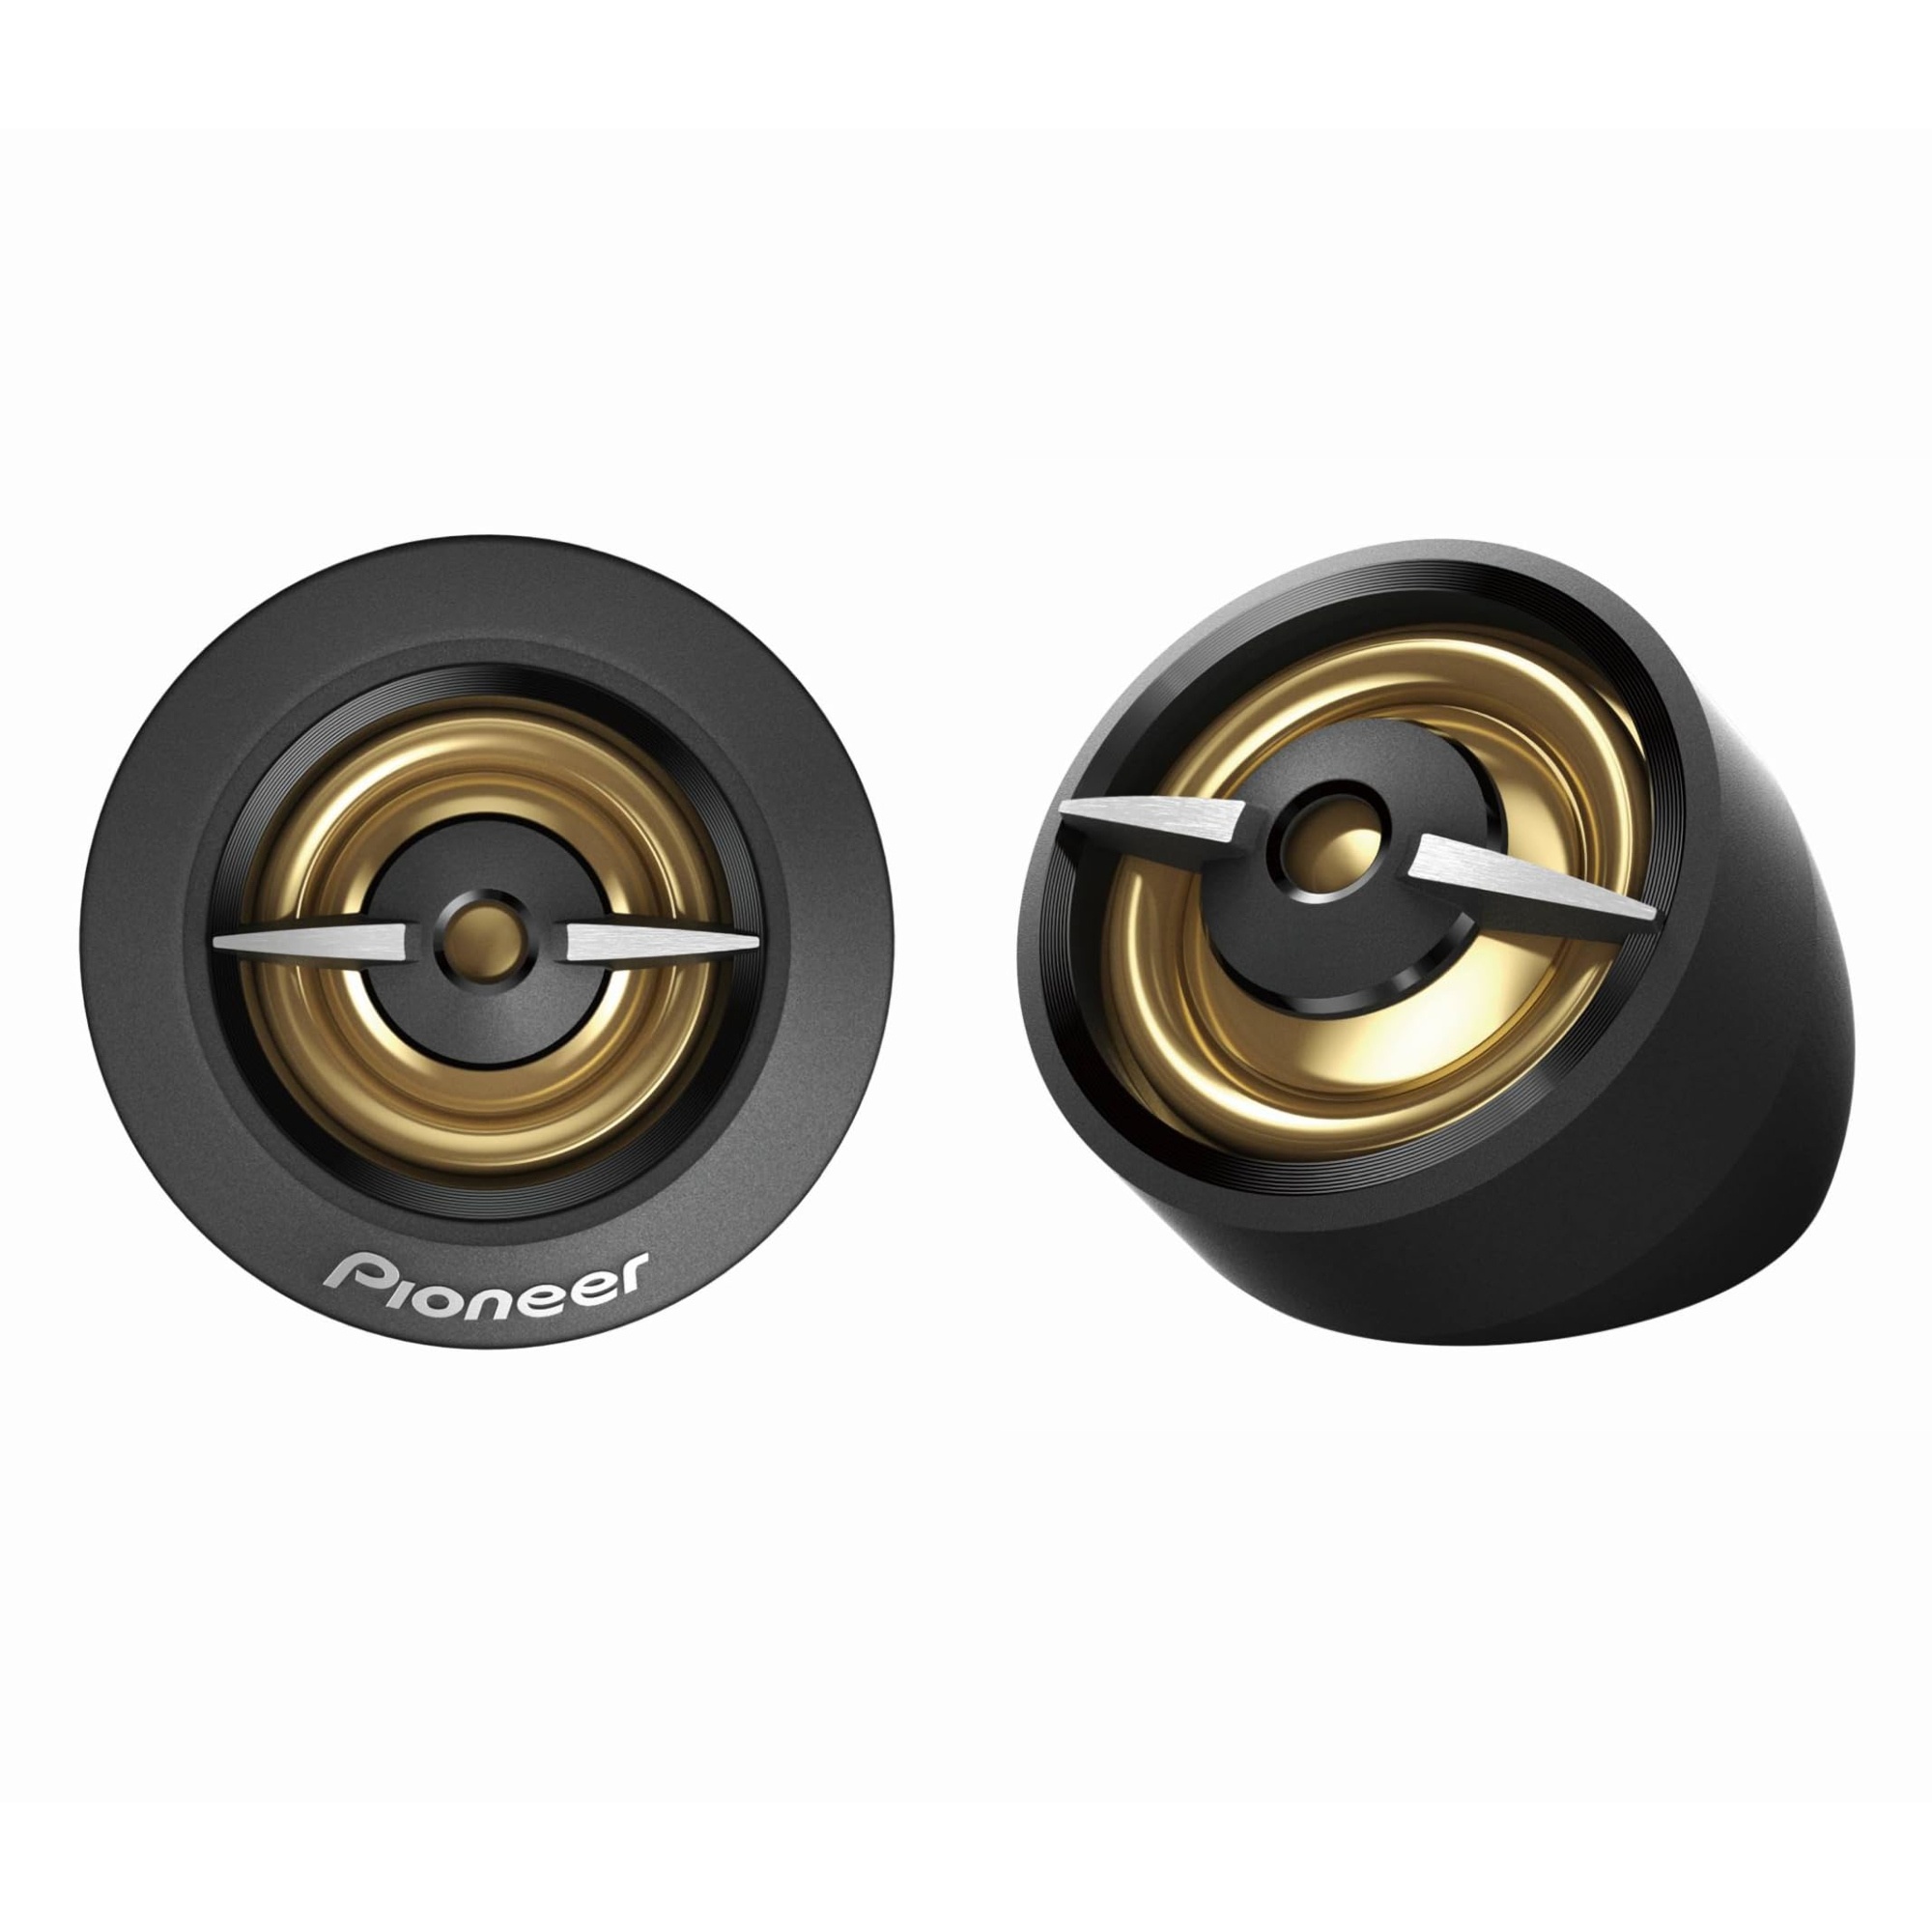
Pioneer TS-A301TW 20mm (3/4") Polyetherimide Dome Component Tweeter (Pair)
Pioneer TS-A301TW 20mm (3/4") 450W Peak Power Polyetherimide Dome Component Tweeter, Pair Dome Component Tweeter - Elevate your car audio with this high-frequency speaker. Its dome diaphragm ensures wide sound dispersion, delivering crystal-clear and precise sound reproduction. Power Handling - Maximum power handling of 450 watts and a continuous power handling of 100 watts, this speaker delivers dynamic sound. Experience crisp, high notes with clarity and accuracy. Frequency Response – Tweeter car audio speaker contains a narrow, high audio frequency response for accurate sound reproduction, with a range of 1800 Hz to 58 kHz. Sensitivity - The sensitivity rating of 90 dB ensures that the speakers can produce clear and loud sound even with lower power inputs. This means you can enjoy your music without distortion, even at higher volume levels. Pair with Component System - Receive a rich and immersive sound reproduction across different music genres by pairing your tweeter with other component speakers, including midrange drivers and subwoofers.
Brand: Pioneer
Category: Vehicles & Parts > Vehicle Parts & Accessories > Motor Vehicle Electronics > Motor Vehicle Speakers > Tweeters